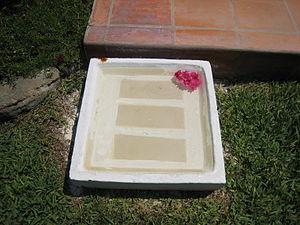
Un pédiluve pour enlever le sable resté sur vos pieds avant d'aller à l'intérieur.
Le pédiluve, désigne tout dispositif provisoire ou permanent destiné à laver les pieds nus, ou destinés à désinfecter ou nettoyer les chaussures ou bottes susceptibles d'avoir été souillés par des microbes ou matériaux indésirables. Il peut aussi s'agir de tapis ou bacs destinés à nettoyer les pieds, pattes, sabots d'animaux d'élevage, domestiques, de zoos. Ils peuvent être placés dans des exploitations agricoles, élevages industriels, zones de quarantaine humaine ou vétérinaire, usines agroalimentaires, abattoirs, etc.